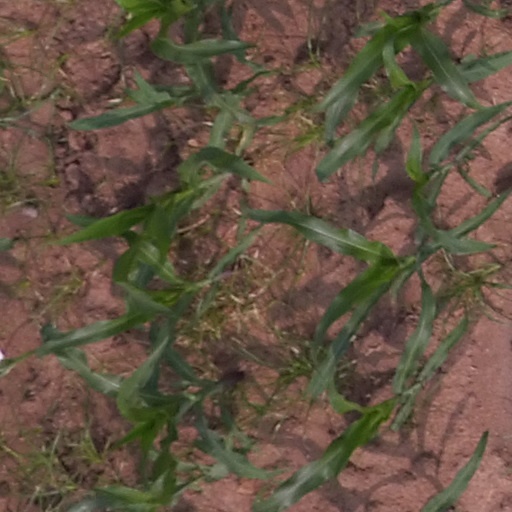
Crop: maize; corn